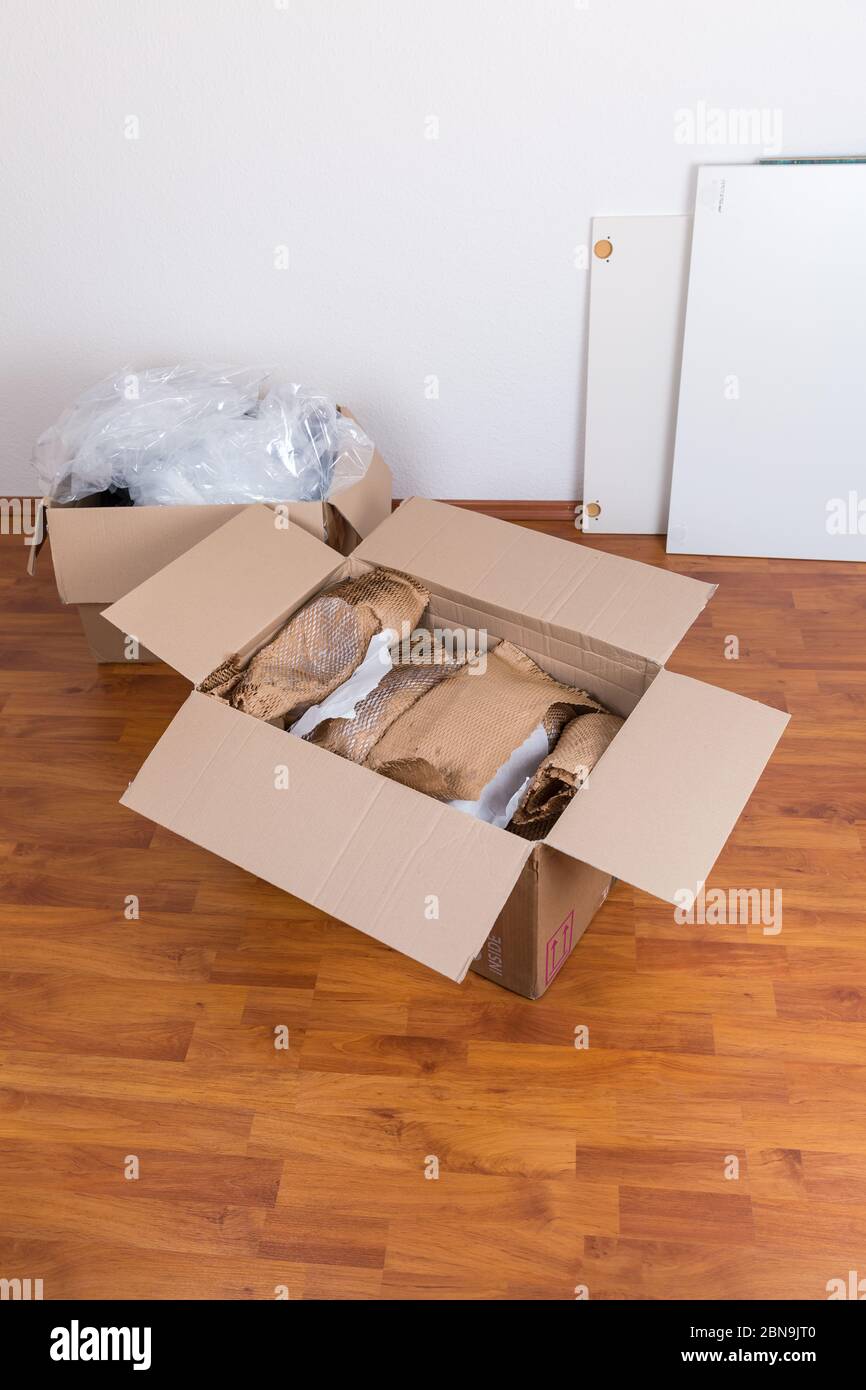
Label: cardboard